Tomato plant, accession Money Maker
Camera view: horizontal (90 deg, fisheye); turntable rotation: 330 degrees
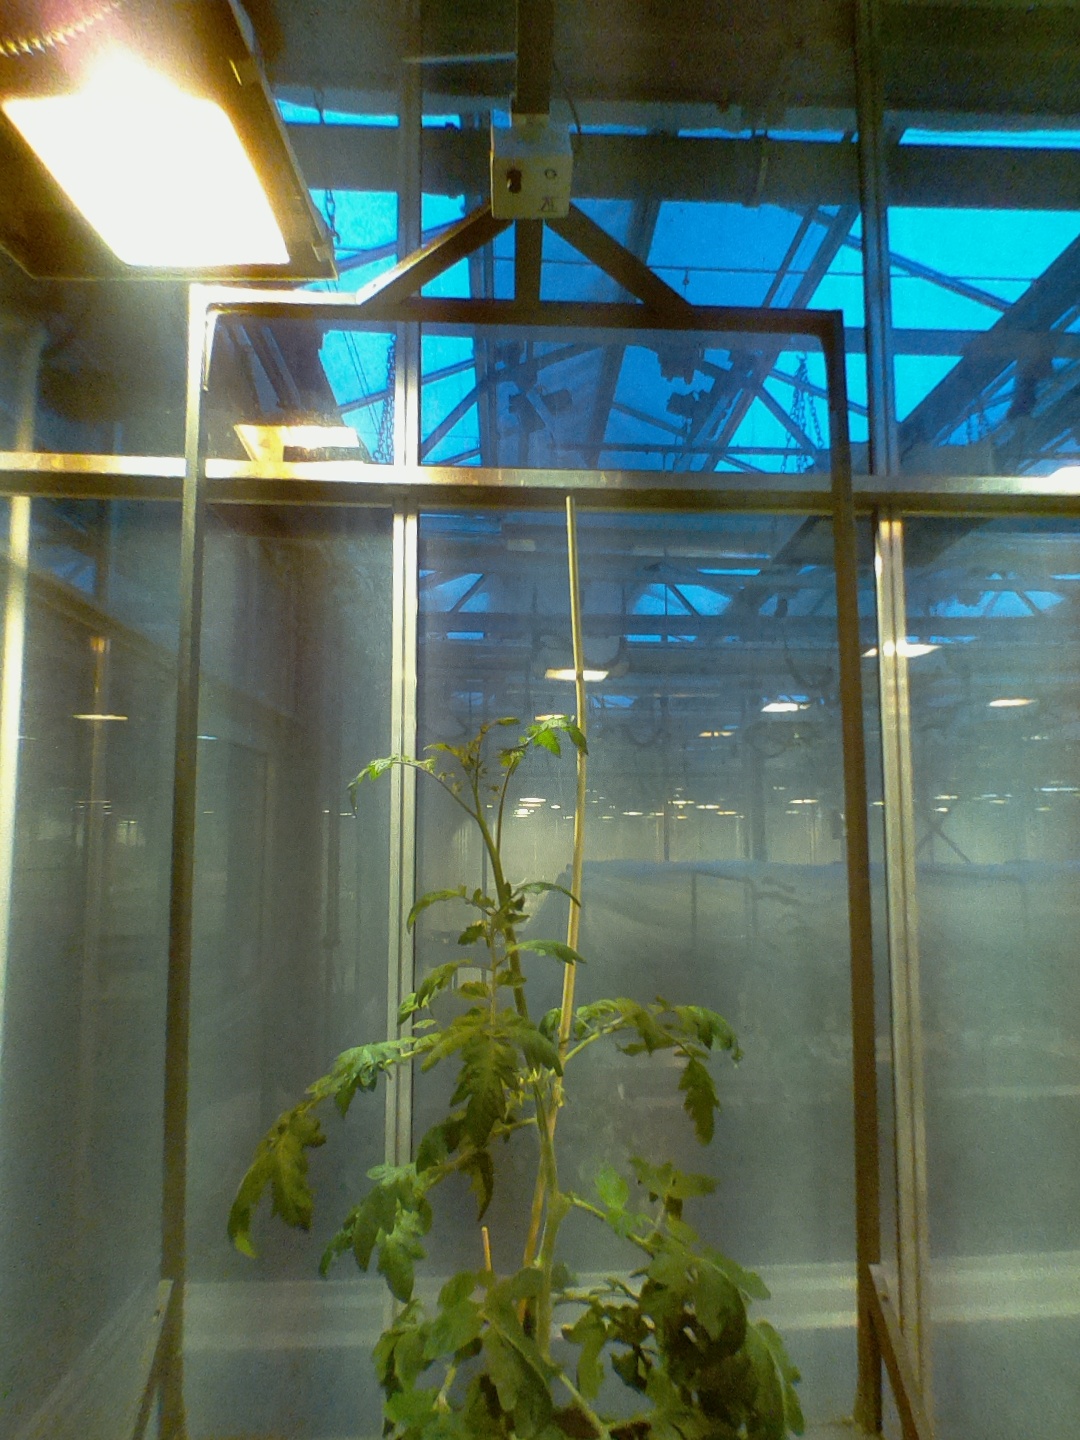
BBCH growth stage 68: Full flowering, 80%-90% of flowers open, more petals falling